HMS Lord Clive

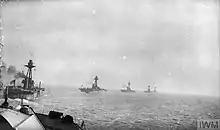
"Lord Clive" leading the six 12-inch monitors of the Dover Patrol, possibly in September 1916. Taken from , showing (from left to right) , , , and .

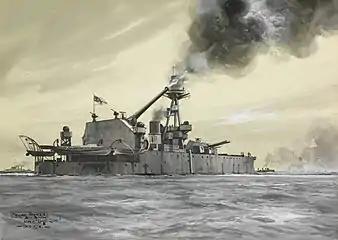
Illustration of "Lord Clive" by Oscar Parkes, 1918

A pair of QF 6-inch guns with 200 rounds per gun were added in early 1916 abreast the funnel when it was realized that the two 12-pounder guns were not powerful enough to defend the ship from German destroyers. Two coal bunkers were turned into magazines for them, reducing the range to approximately , and increasing the crew in size to 215, necessitating plating in the sides of much of the upper deck to provide quarters. These guns were later exchanged for longer-ranged 6-inch Mk VII guns. By 1918 they had been replaced in their turn by four BL Mk IX guns abreast the bridge. The 12-pounder guns were replaced, probably in 1917, by QF Mk I anti-aircraft guns.